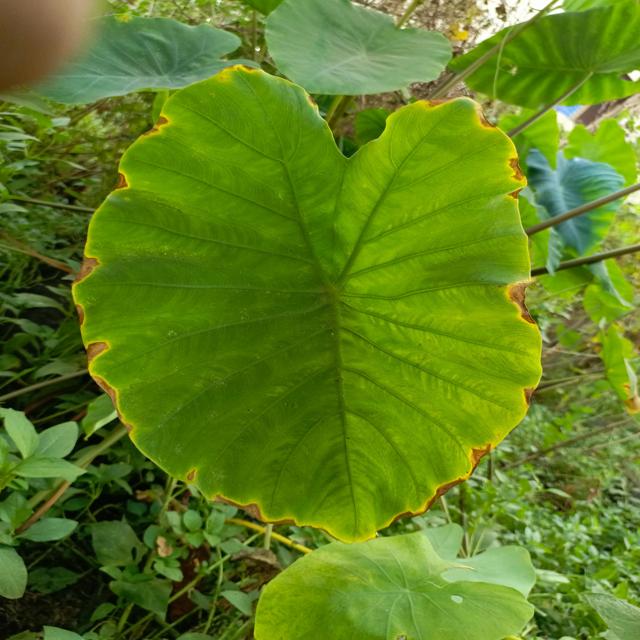
Label: Mid_Blight